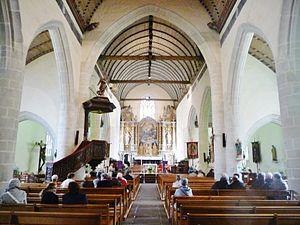
Roscoff